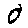
Label: 0